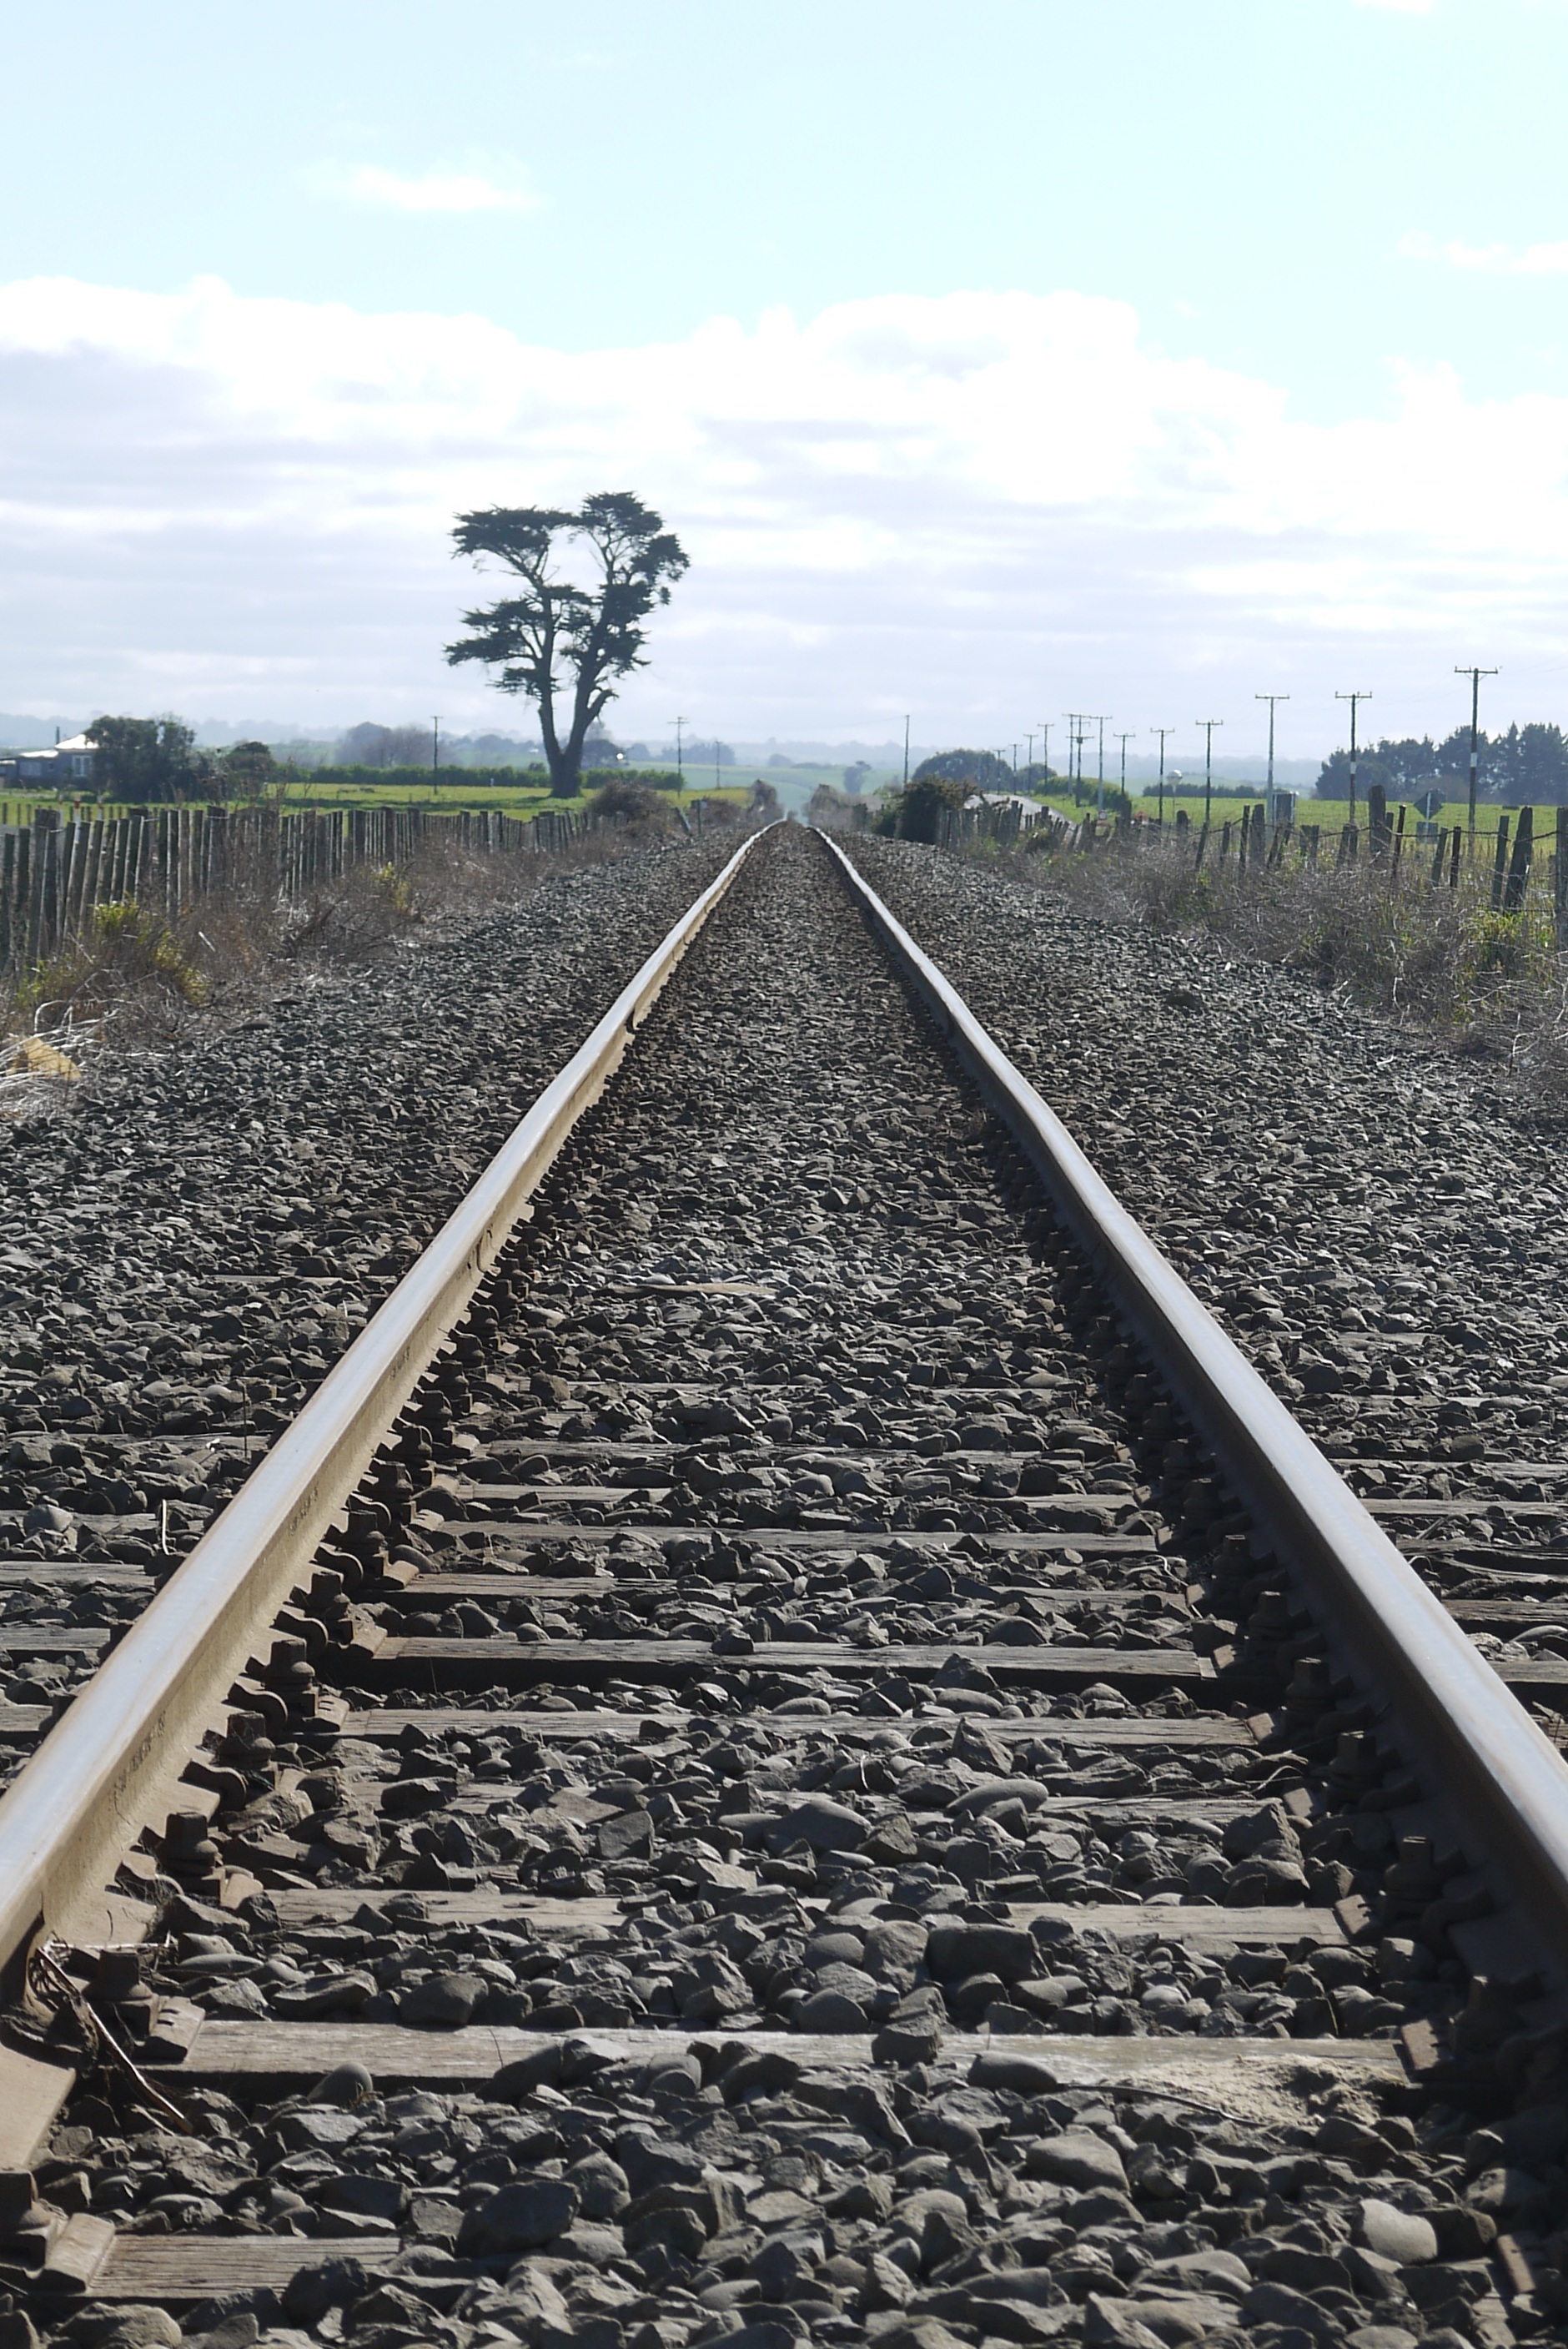
landscape, outdoor, track, railway, railroad, road, field, rail, travel, transportation, transport, construction, line, direction, vehicle, journey, metal, lane, long, gravel, public, voyage, rail transport, railway line, nonbuilding structure